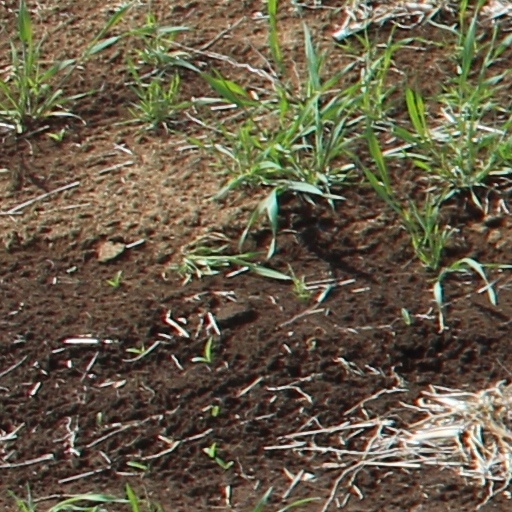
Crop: wheat